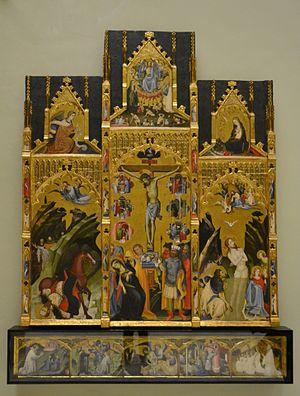
Boniface Ferrier, en espagnol : Bonifacio Ferrer, en valencien Bonifaci Ferrer, né en 1355, près de Valence et mort le 29 avril 1417 dans la chartreuse de Val de Christo à Altura, dans la Province de Castellón, est un moine chartreux, devenu prieur de la Grande Chartreuse et prieur général des chartreux.
Gherardo Starnina né à Florence en 1360 et mort dan la même ville en 1413 est un peintre italien de la fin de l'ère gothique et du début de la Renaissance.
La chartreuse de Porta Cœli, Porte du ciel en latin, est un monastère de Chartreux dans la vallée de Lullén, dans la municipalité de Serra dans la région de Camp de Túria de la province de Valence en Espagne. C'est la première chartreuse construite dans le royaume de Valence et la troisième dans la couronne d'Aragon. Porta Coeli est l'une des trois chartreuses actives en Espagne avec Miraflores et la chartreuse de Montalegre.